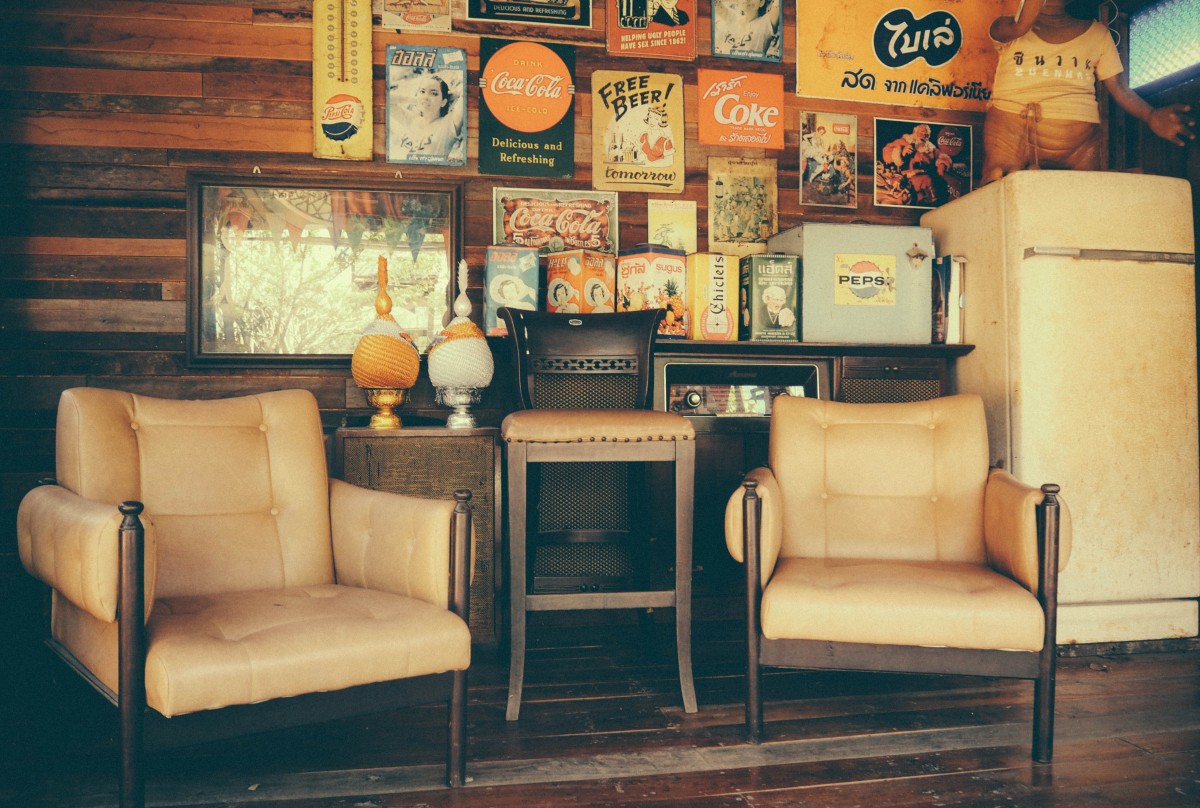
Tags: home, living room, furniture